Sidney Sloane

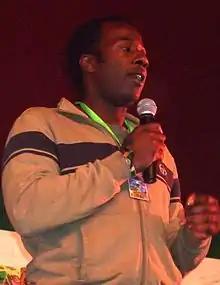
Sloane appearing in the Kidz Field Big Top at the Glastonbury Festival in 2008

Sidney Sloane (born Gary Gibson; 7 June 1967) is a British actor, and television presenter. Born to Afro-Caribbean parents, he grew up in the Wandsworth and Wimbledon borders of South London. He attended Southmead Primary School and John R.C. Secondary School.